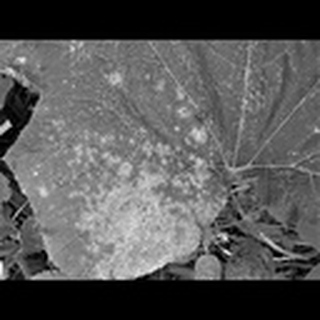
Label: cotton_powdery_mildew